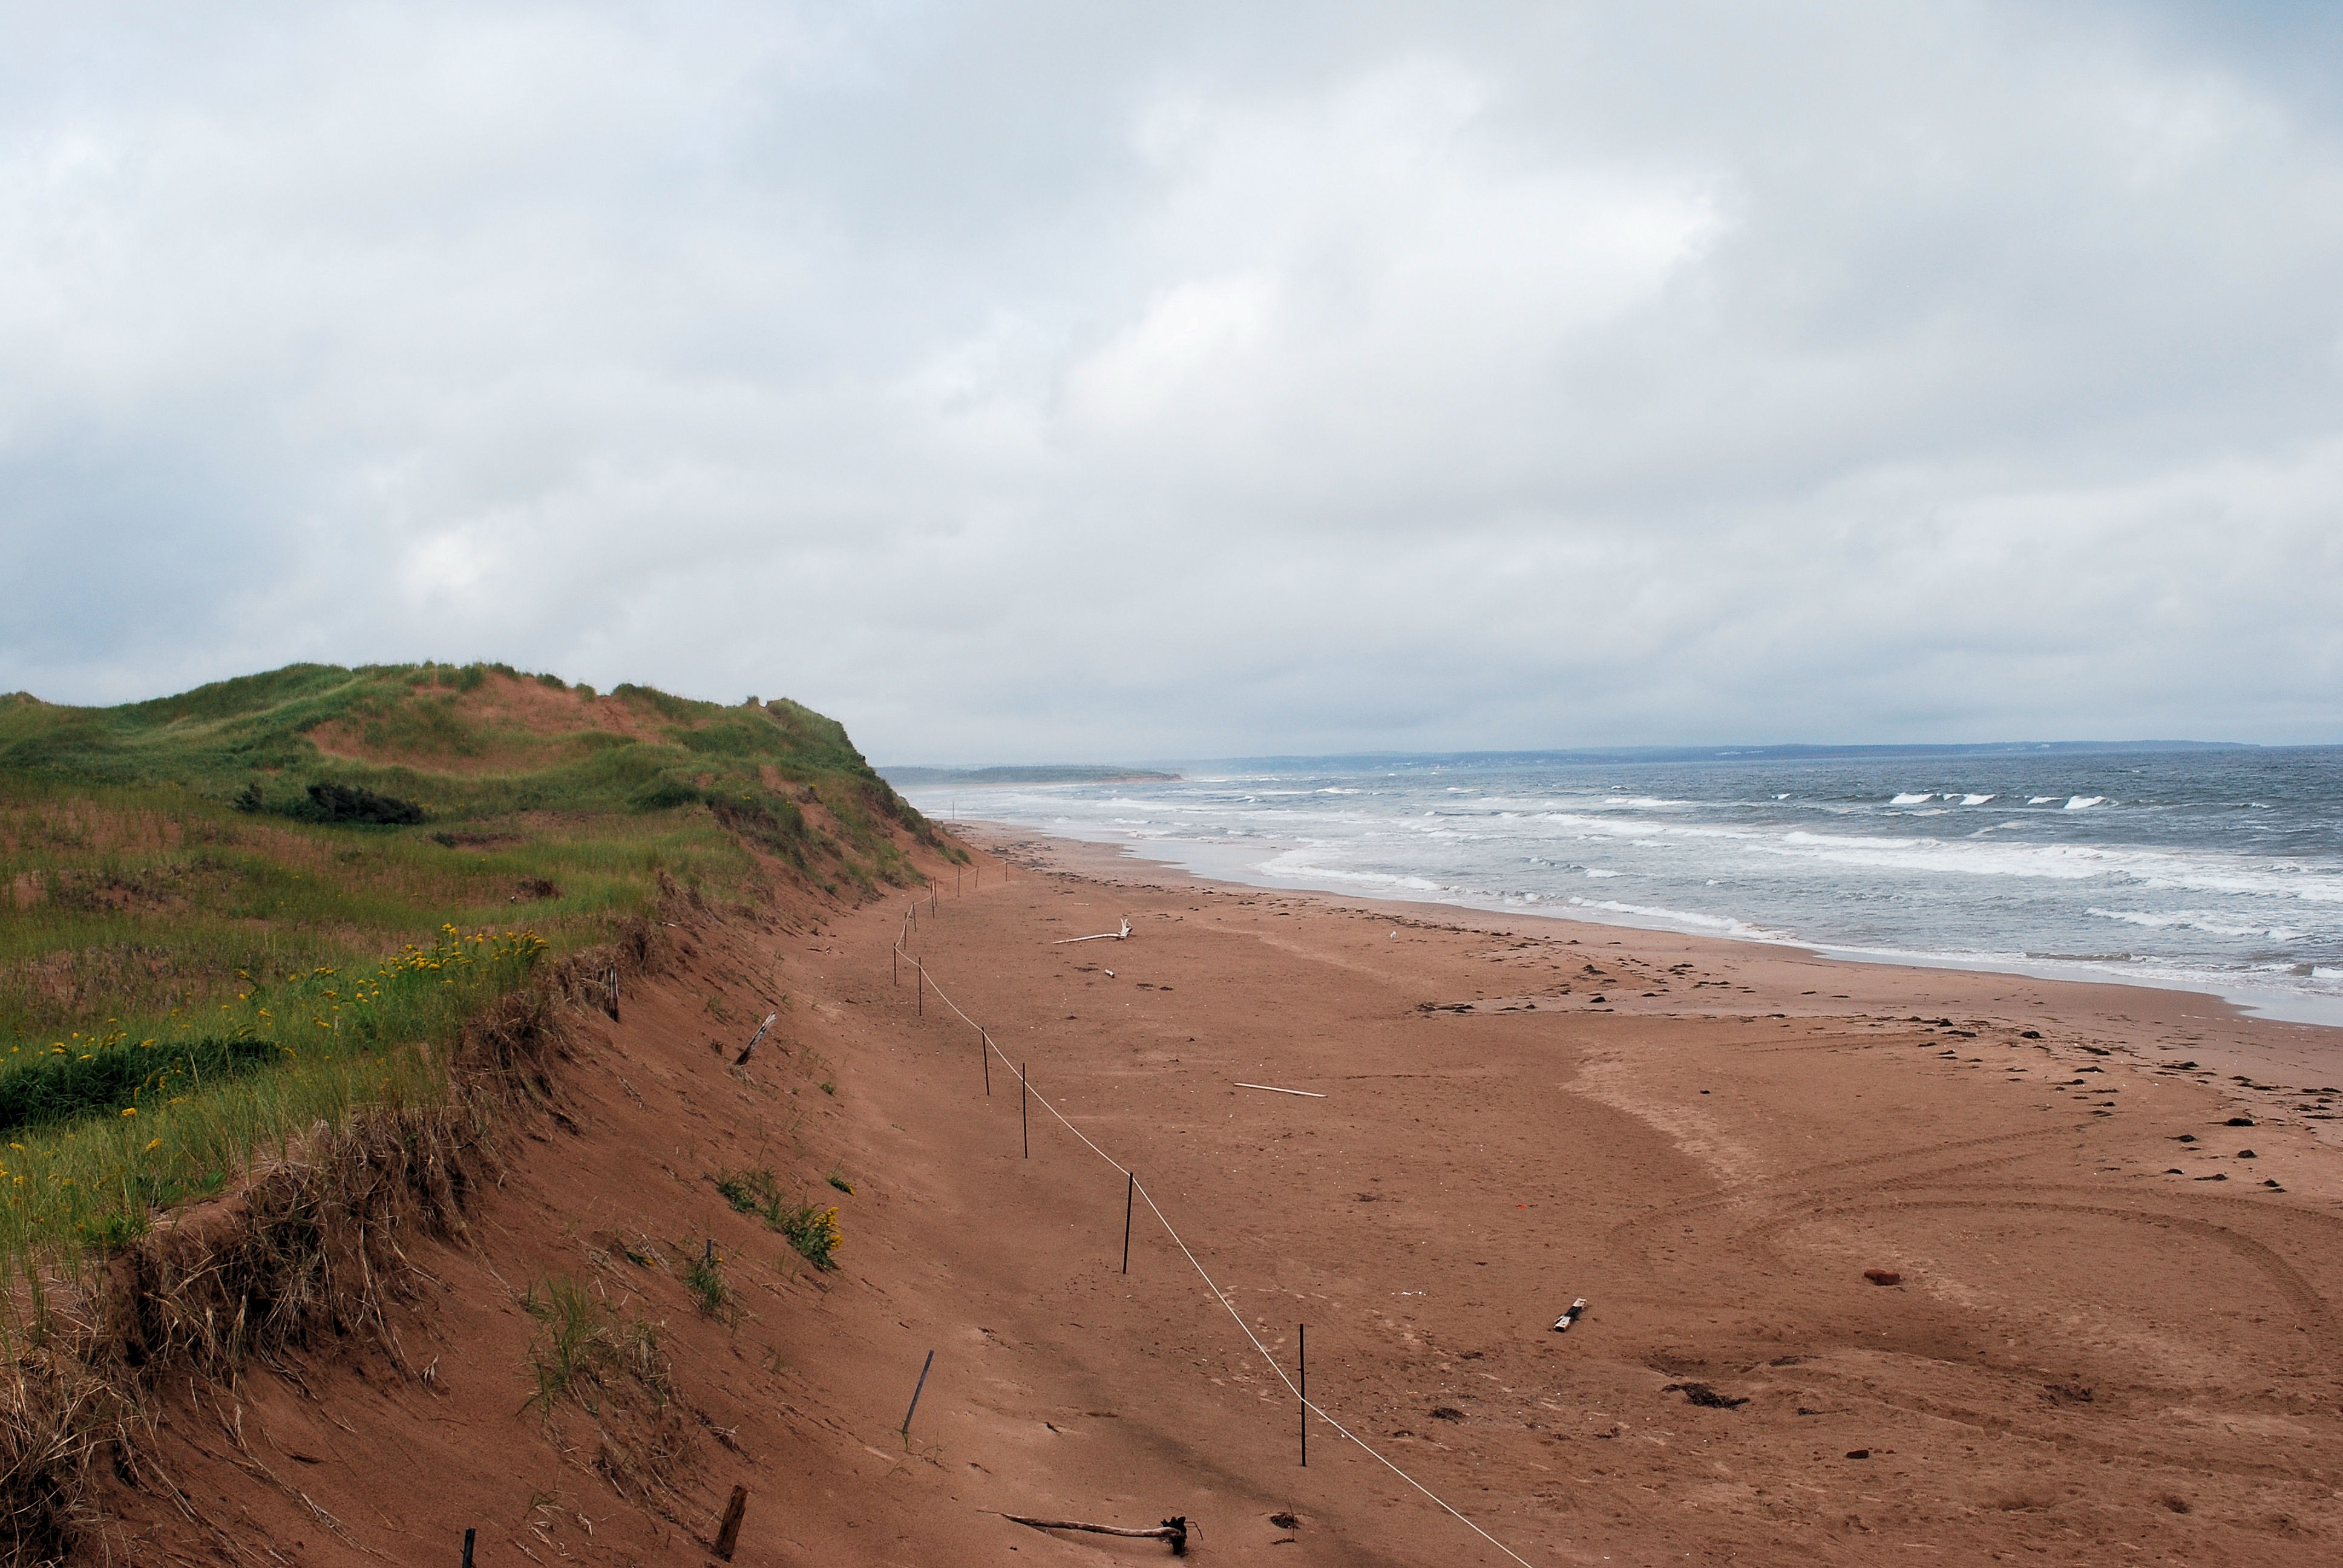
beach, landscape, sea, coast, water, sand, ocean, sky, shore, wave, coastal, travel, coastline, shoreline, cliff, scenic, scenery, bay, island, terrain, material, body of water, canada, atlantic, habitat, cape, landform, provinces, pei, prince edward island, natural environment, geographical feature